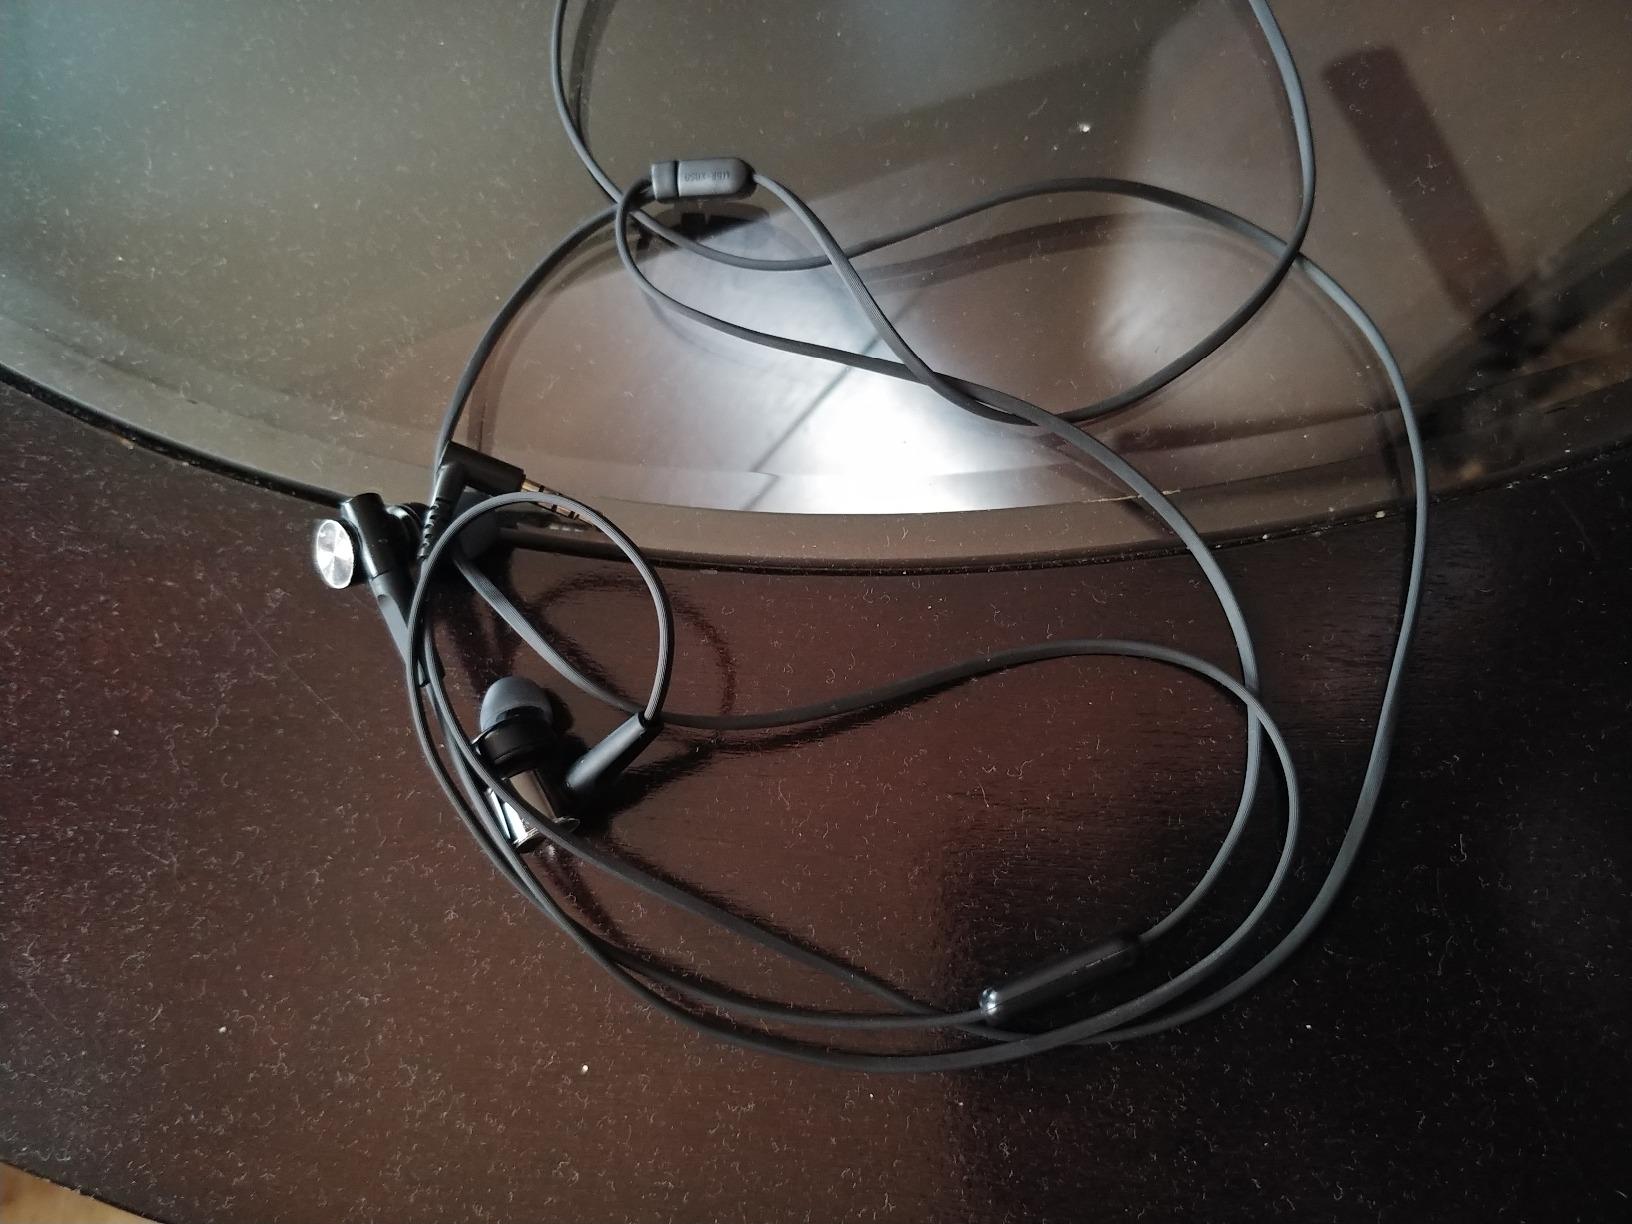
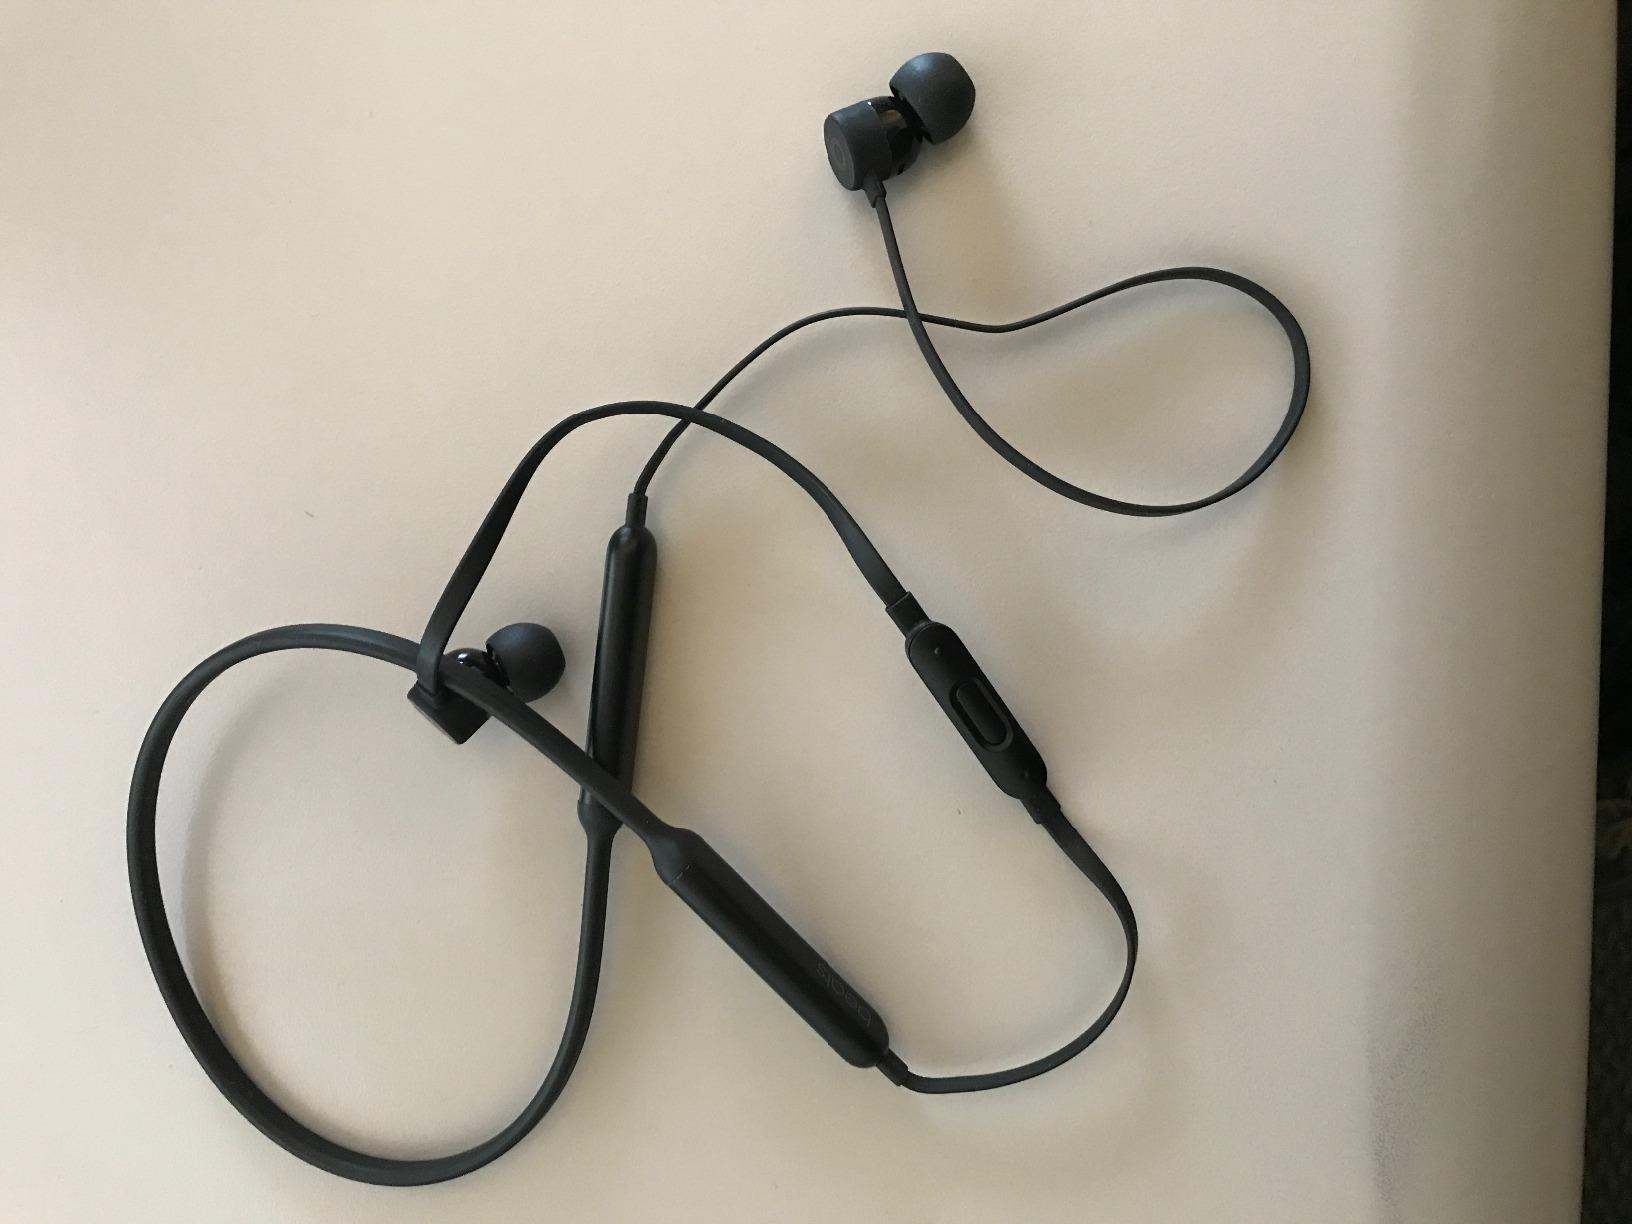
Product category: headphones
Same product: no